Gaucho

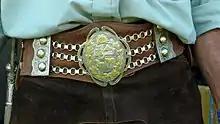
Some gauchos flaunted their alpaca sash decorations.

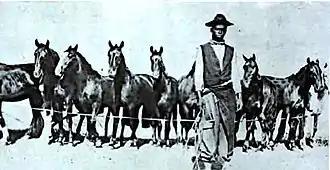
Black gauchos were commonplace in the Brazil-Uruguay borderlands, though rarely publicised. An exceptional early 20th century photograph.

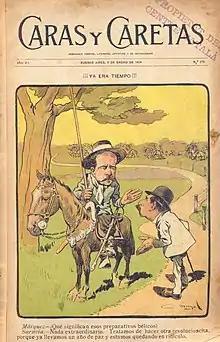
The last of the Uruguayan gaucho insurrections, satirised in this 1904 cartoon

As cattle estates grew bigger the freely wandering gaucho became a nuisance to landed proprietors, except when his casual labour was wanted e.g. at branding. Furthermore his services were needed in the armies that were fighting on the Indian frontiers, or in the frequent civil wars.